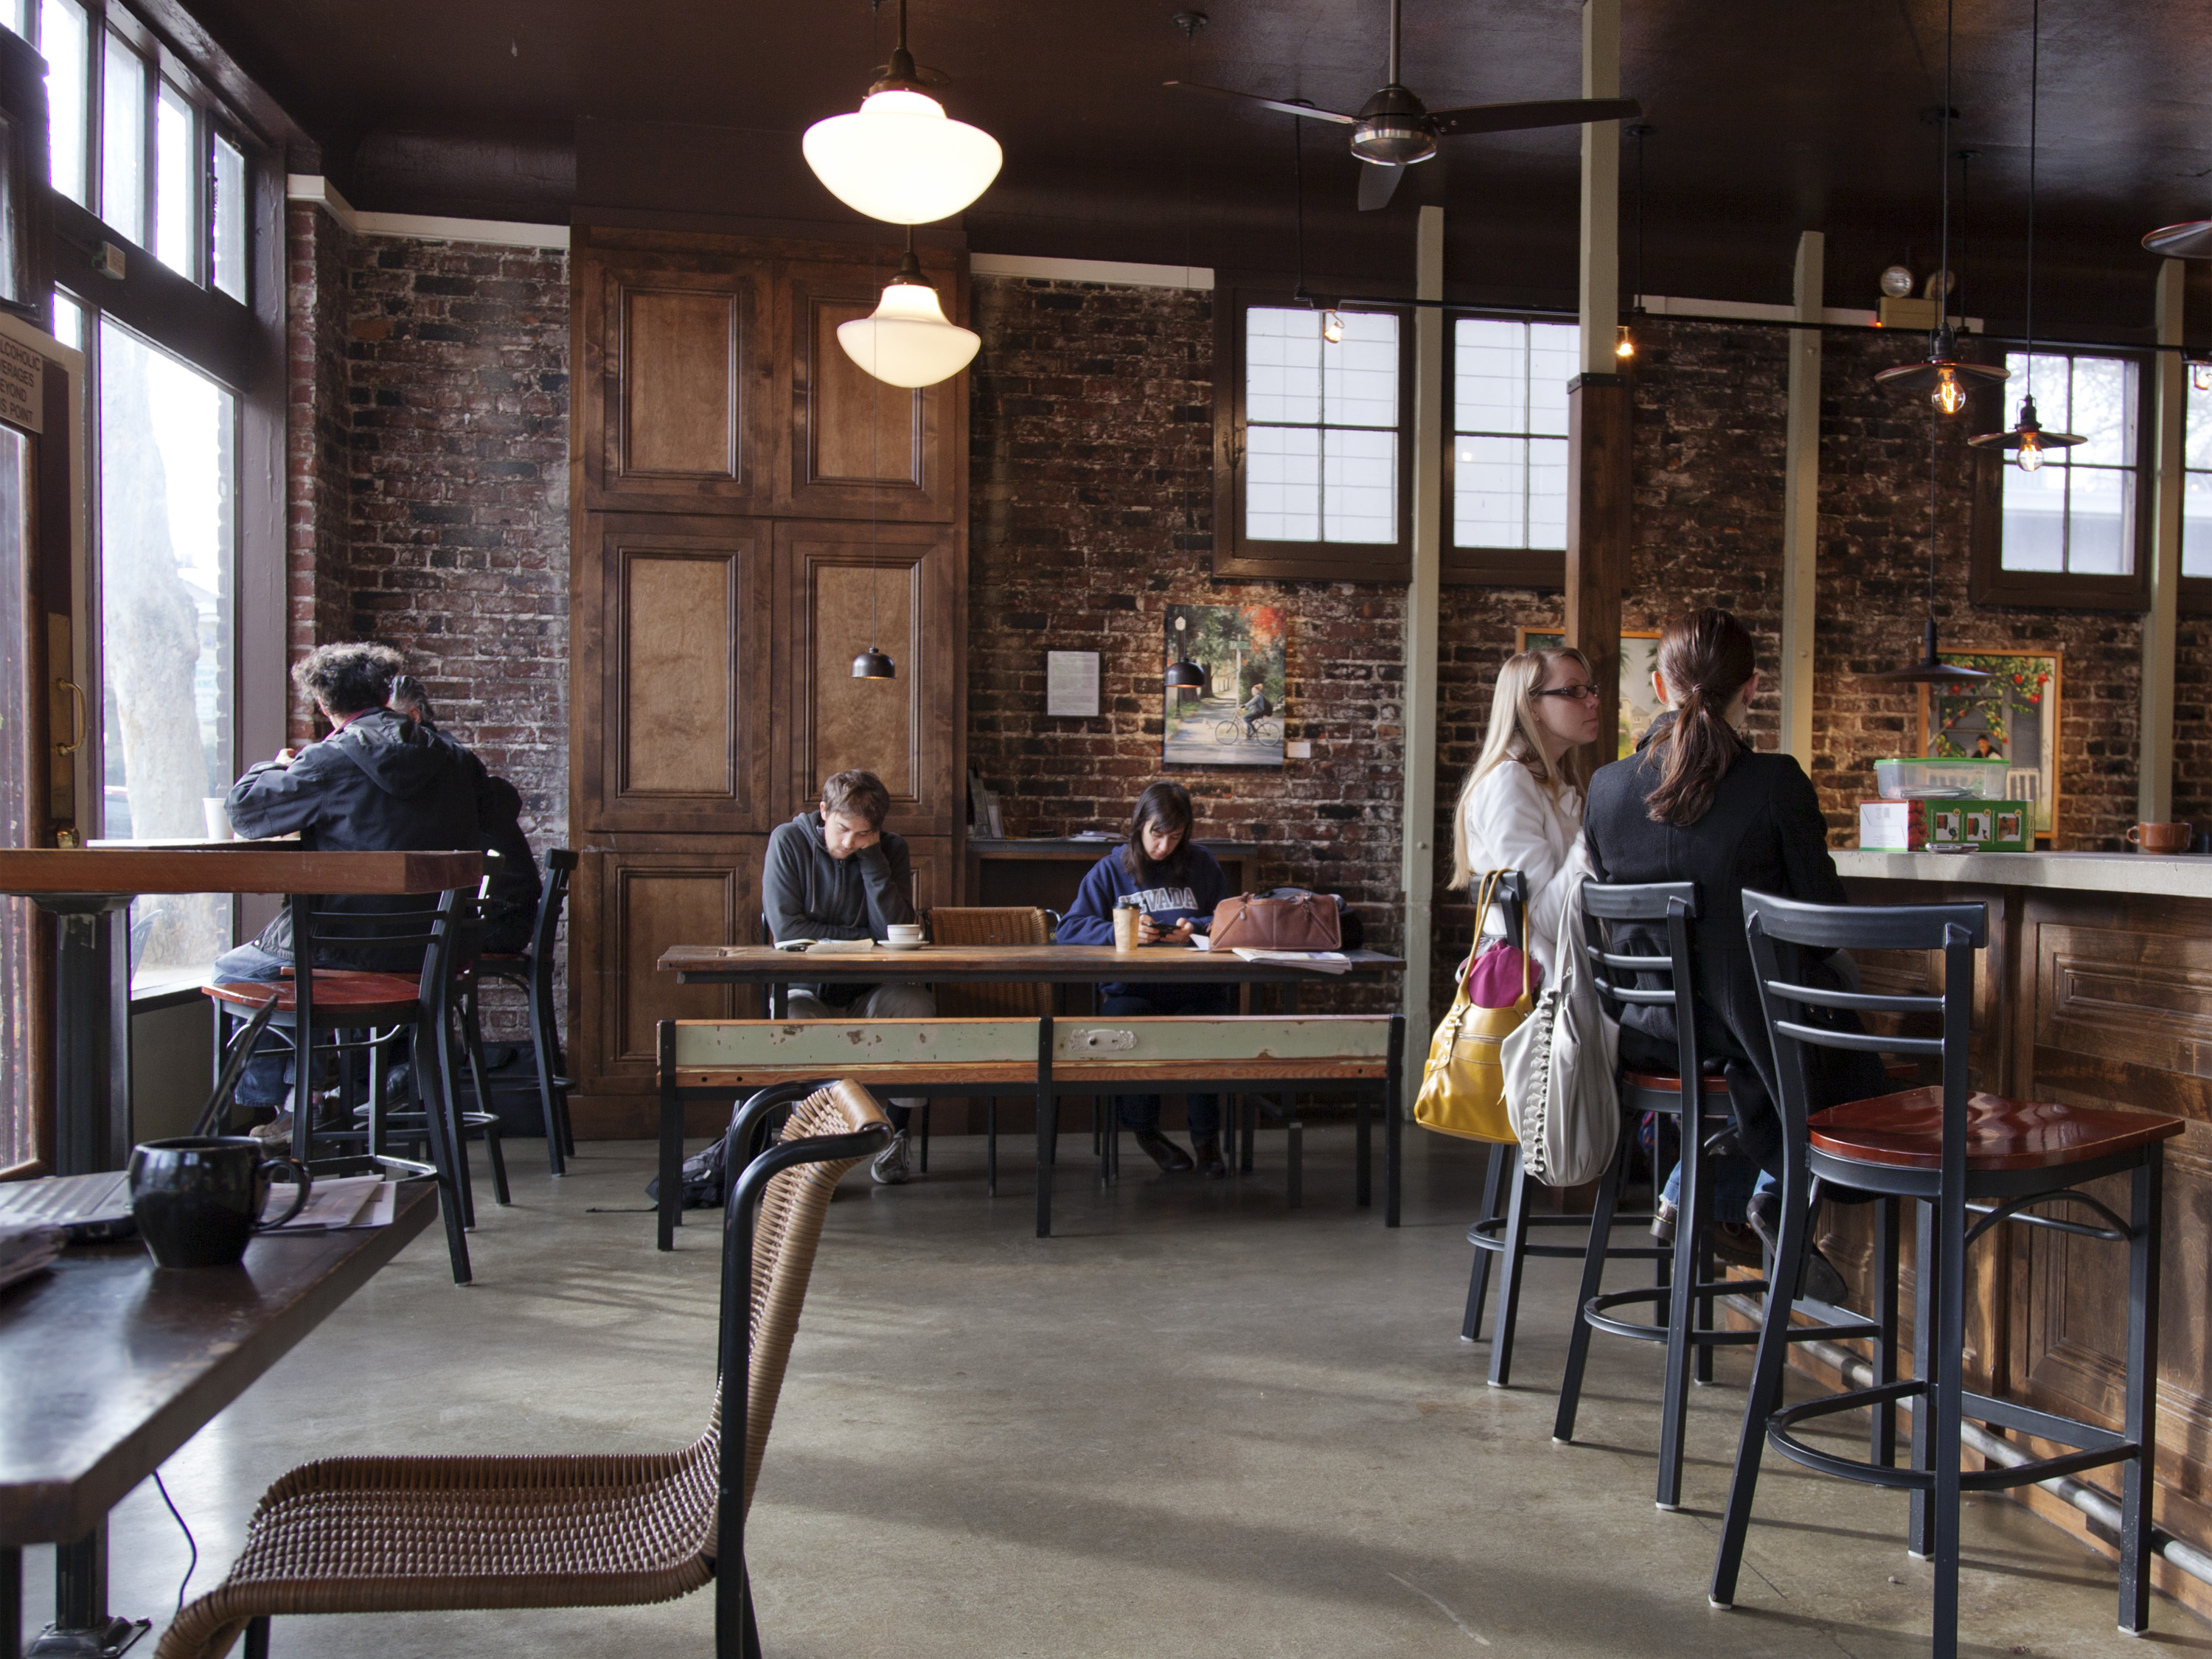
cafe, restaurant, home, bar, room, california, interior design, coffeehouse, midtown, sacramento